1973 AIAW National Basketball Championship

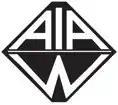

The 1973 AIAW women's basketball tournament was held on March 22–25, 1973. The host site was Queens College in Flushing, New York. Sixteen teams participated, and Immaculata College, now known as Immaculata University, was crowned national champion at the conclusion of the tournament, for the second straight year.